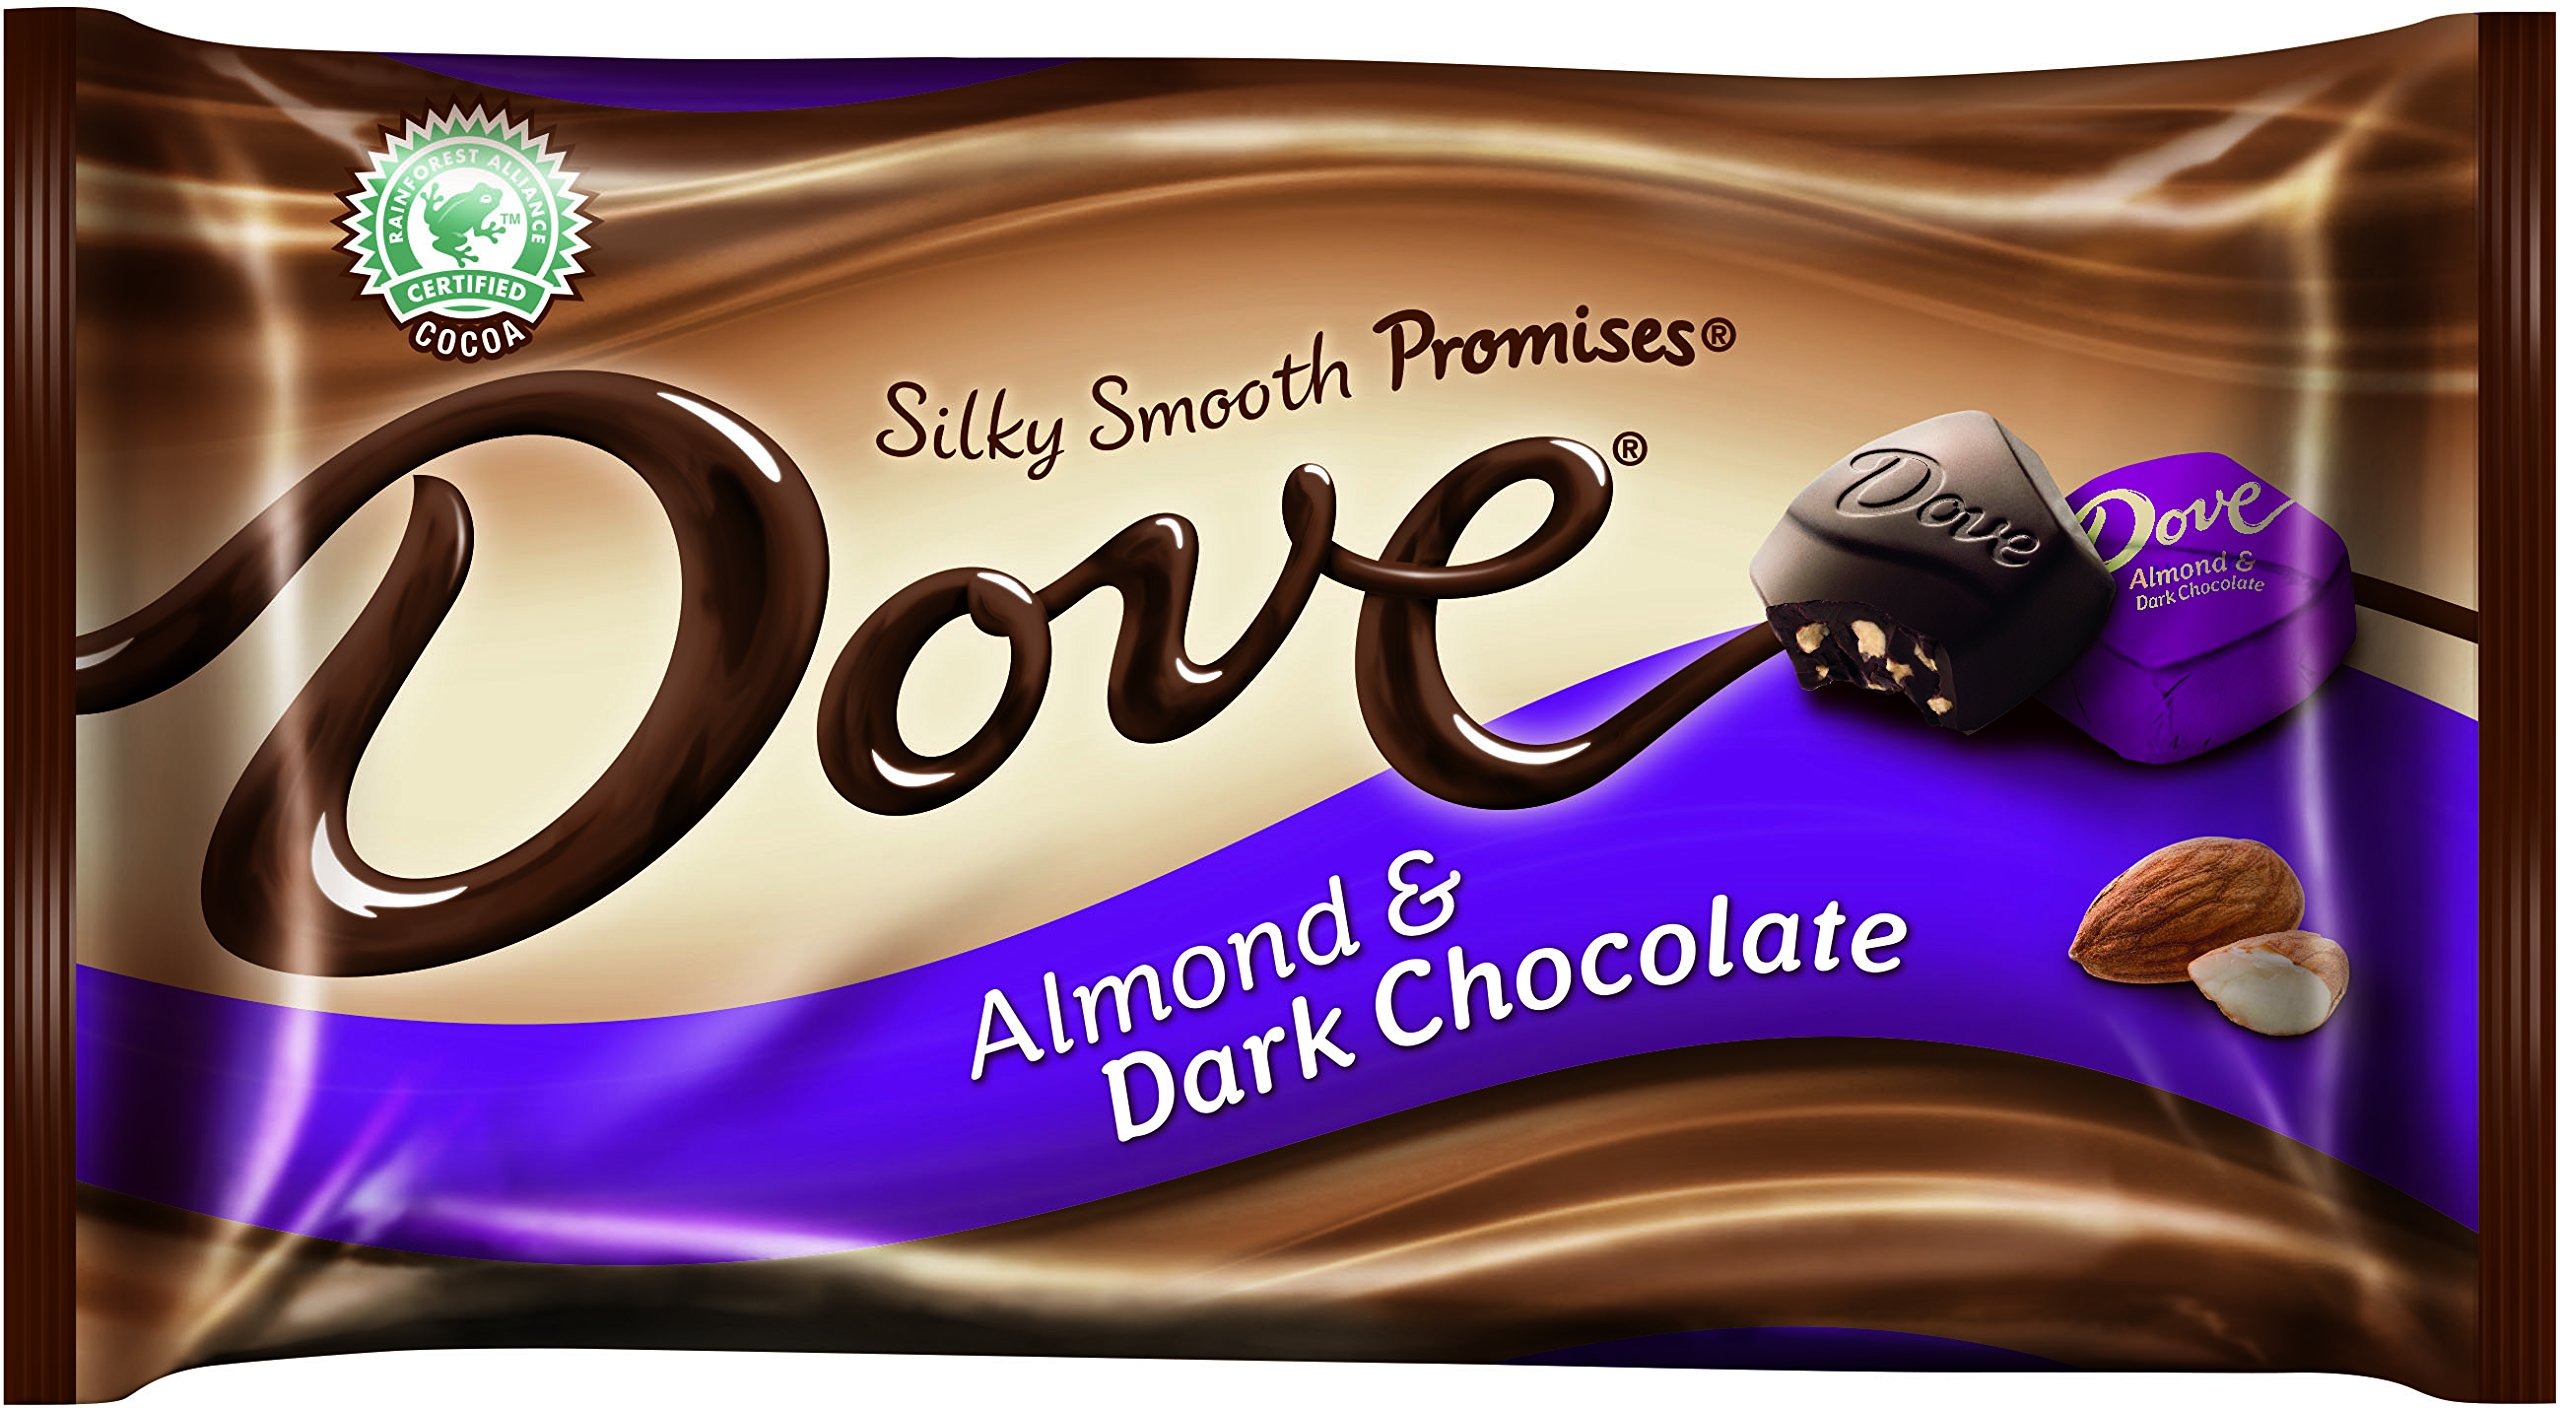
Item Name: Dove Dark Chocolate Almond Promises, 8.5 Ounce
Bullet Point 1: Silky Smooth Dark Chocolate filled with Almond pieces
Bullet Point 2: Choose a Pleasure Less Ordinary
Bullet Point 3: Each individually foil-wrapped piece shares a special PROMISES message under the wrapper for a truly unique moment.
Bullet Point 4: One (1) 8.5-Ounce Bag
Bullet Point 5: Made in USA
Bullet Point 6: Dove Dark Chocolate Almond Promises, 8.5 Ounce
Value: 8.5
Unit: Ounce

Price: 7.005